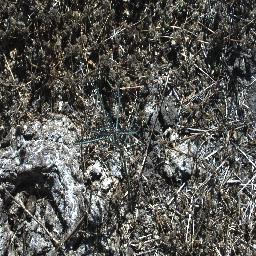
Label: parkinsonia